Shiding District

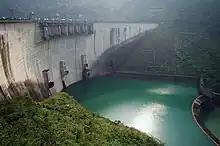
Feitsui Dam

Shiding District is a rural district in southern New Taipei City, Taiwan.